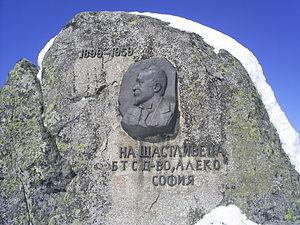
Aleko Konstantinov est un écrivain bulgare qui s'est rendu célèbre avec le personnage de Baj Ganjo, un des personnages de fiction les plus populaires de la littérature bulgare. Il écrivit également ou se décrivit dans ses œuvres en prenant différents pseudonymes : Štastliveca, Bachibouzouk, Benjo Nakov, Vǎsa Pǎcova, Un du club de l'ordre moral.